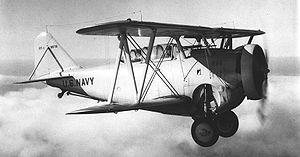
Le Grumman FF-1 est un avion militaire de l'entre-deux-guerres, biplan qui a servi comme avion de chasse embarqué dans l’US Navy. Il est le premier avion de chasse de la Navy à disposer d’un train d'atterrissage rétractable.